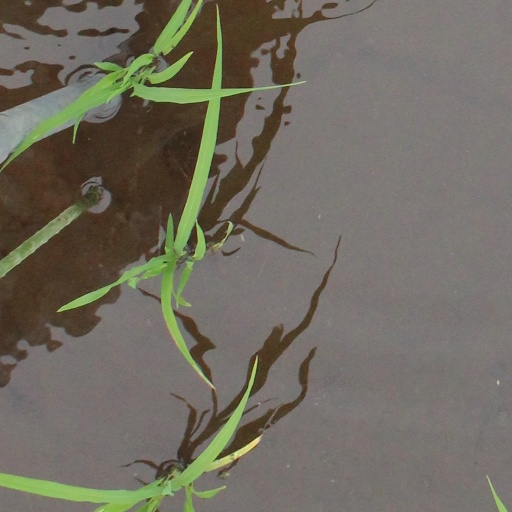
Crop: rice